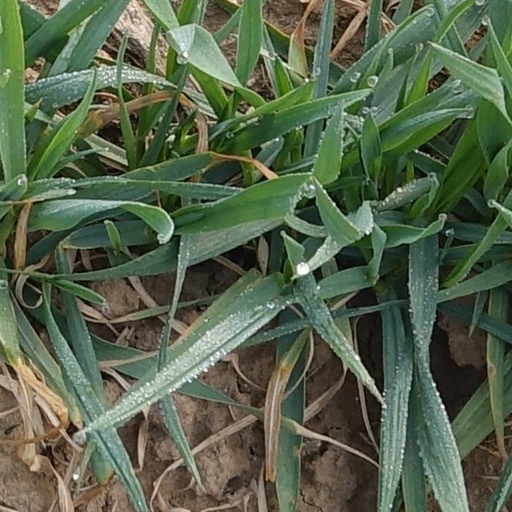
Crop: wheat